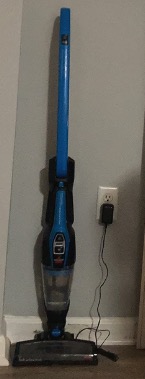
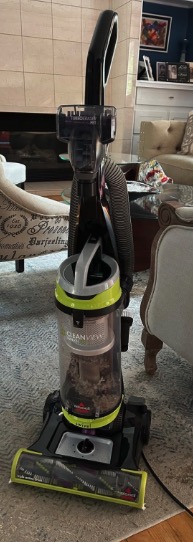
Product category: items_vacuum
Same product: no